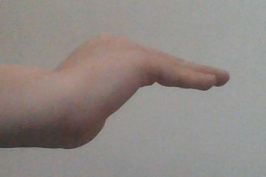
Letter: haa